405th Air Expeditionary Wing

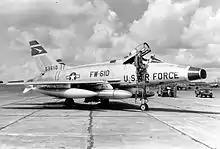
North American F-100D-25-NA 55-3610 at Clark AB, 1959

The wing was reassigned to Pacific Air Forces in April 1959, replacing the PACAF 6200th Air Base Wing at Clark AB, Philippines. This was part of a general buildup of USAF tactical forces in the Southwest Pacific, as Clark in the postwar era was largely a maintenance and supply depot, and the signing of a new Status of Forces agreement with the Philippine Government with regards to Clark AB.